Andrea Esteban

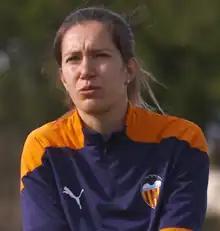

Andrea Esteban Catalán is a Spanish former football striker who mainly played for Levante UD in Spain's Primera División. She is currently the manager of Primera División (women) side Valencia.